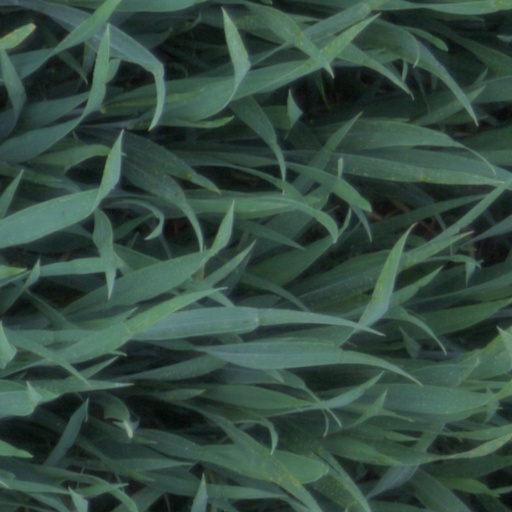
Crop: wheat